Jeremy Affeldt

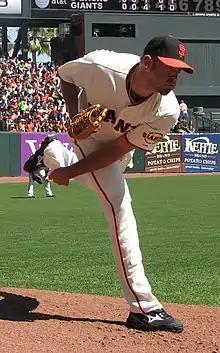
Affeldt with the San Francisco Giants

Jeremy David Affeldt (born June 6, 1979) is an American former professional baseball pitcher. He threw and batted left-handed and played in Major League Baseball (MLB) for the Kansas City Royals, Colorado Rockies, Cincinnati Reds and San Francisco Giants.